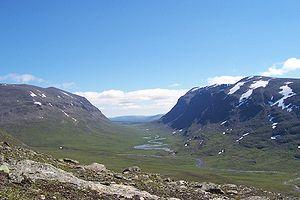
La réserve naturelle de Vindelfjällen est une réserve naturelle située dans les communes de Sorsele et de Storuman, dans le comté de Västerbotten, en Laponie suédoise. Il s'agit de la plus vaste réserve naturelle du pays et l'une des plus vastes aires protégées d'Europe, avec 562 772 ha.
Les parcs nationaux de Suède sont des aires protégées qui représentent le niveau de protection le plus strict que le gouvernement suédois peut garantir à une aire naturelle. En 2018, il existe 30 parcs nationaux qui couvrent au total environ 7 400 km² en excluant les zones marines, soit 1,5 % de la superficie du pays.